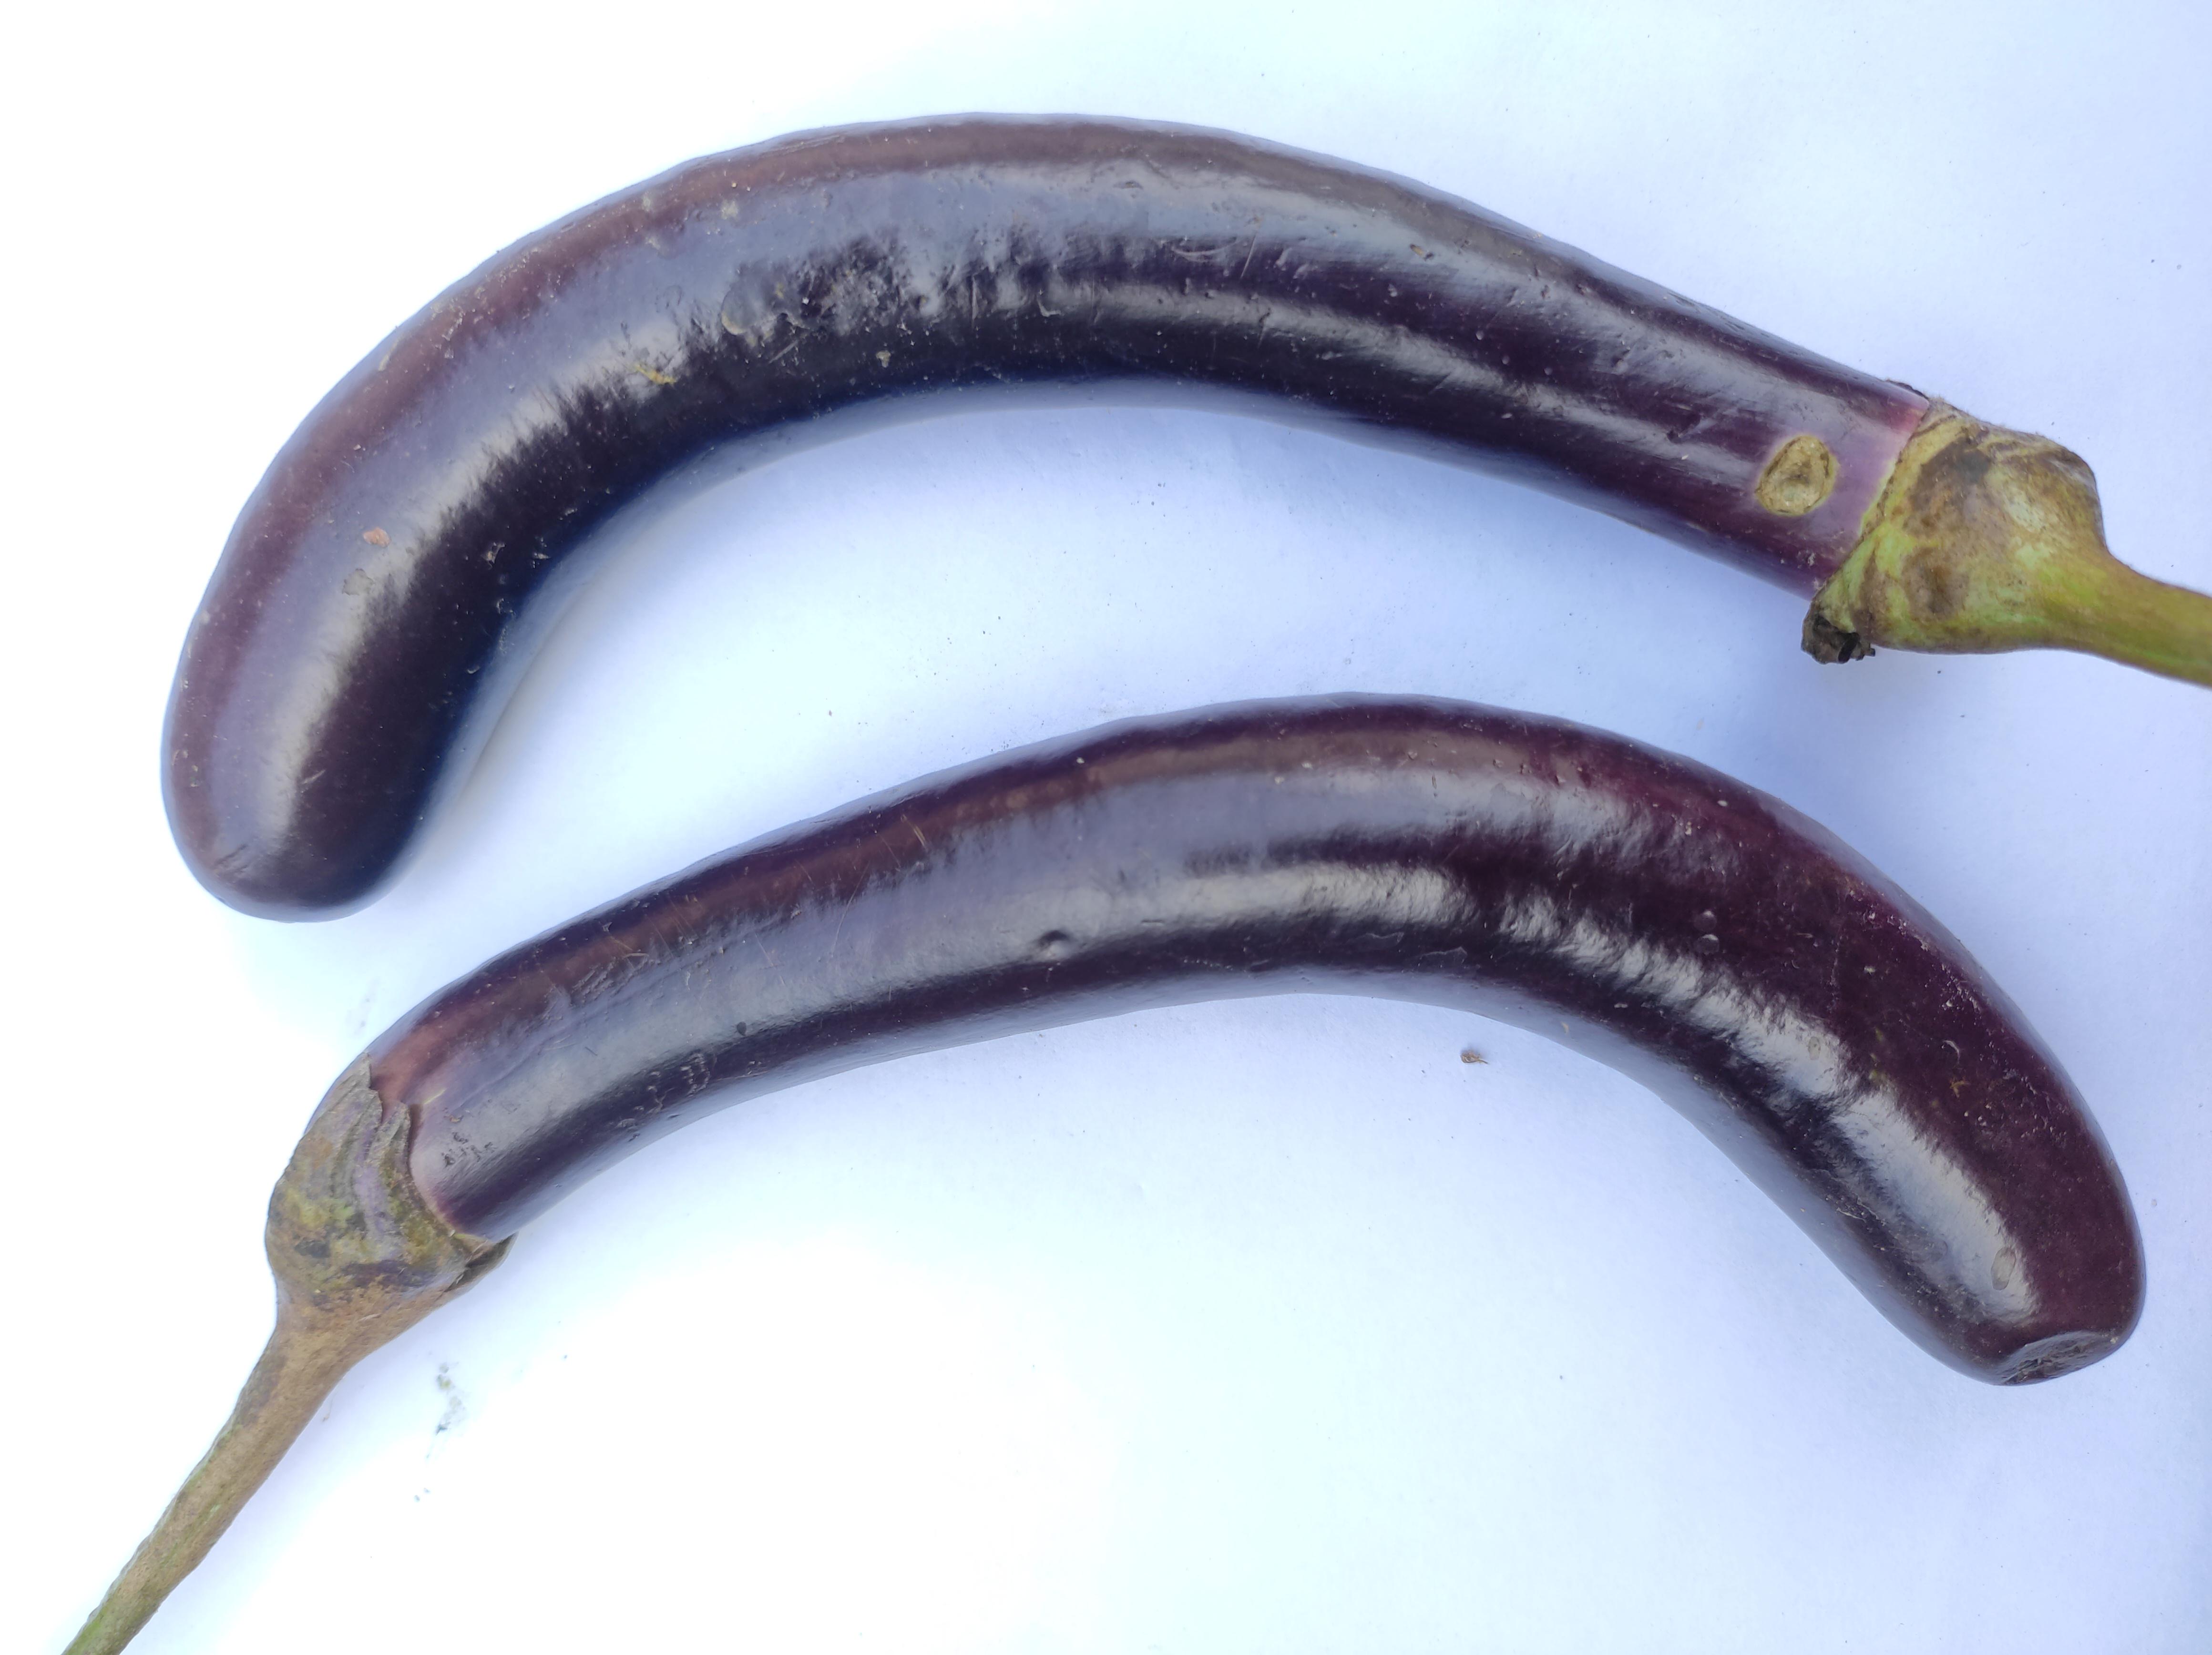
Label: Brinjal